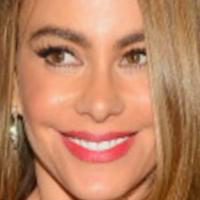
Age group: age 41-55